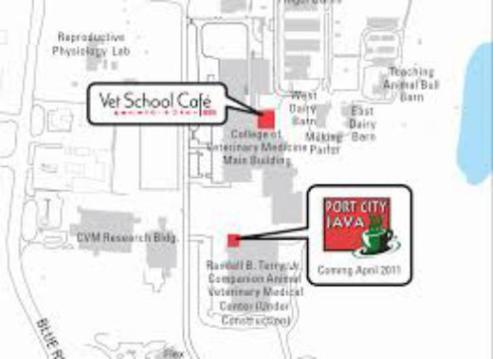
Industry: Food